Animism

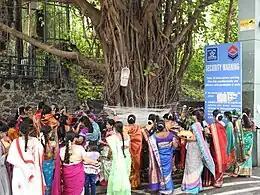

In the Indian-origin religions, namely Hinduism, Buddhism, Jainism, and Sikhism, the animistic aspects of nature worship and ecological conservation are part of the core belief system.